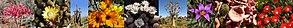
Flore du Succulent Karoo
Le parc transfrontalier du ǀAi-ǀAis/Richtersveld est un parc national partagé entre l'Afrique du Sud et la Namibie qui regroupe deux anciens parcs nationaux, le parc national du Richtersveld en Afrique du Sud et le parc récréatif des sources chaudes de ǀAi-ǀAis en Namibie. C'est un vaste désert de montagne, géré conjointement par les Namas et SANParks, qui abrite la plus grande variété au monde de plantes succulentes.
Le Karoo succulent est une écorégion terrestre aride d'Afrique australe définie par le WWF et considérée par Conservation International comme un point chaud de biodiversité. Elle appartient au biome des déserts et brousses xériques de l'écozone afrotropicale et se partage entre la Namibie et l'Afrique du Sud.